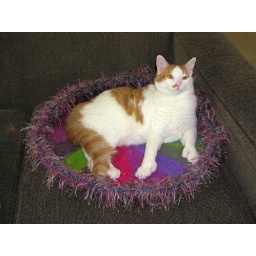
Summer in the pinwheel cat basket